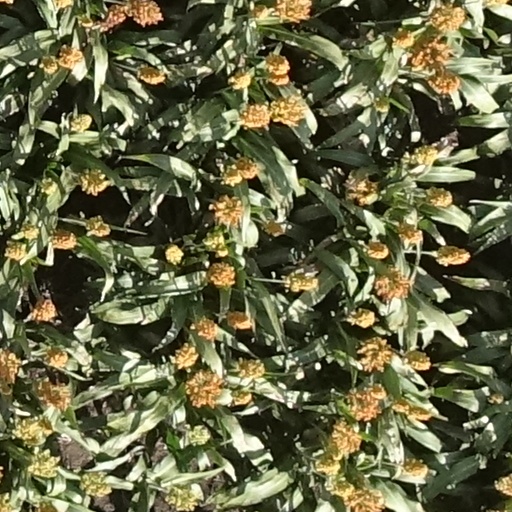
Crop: sorghum